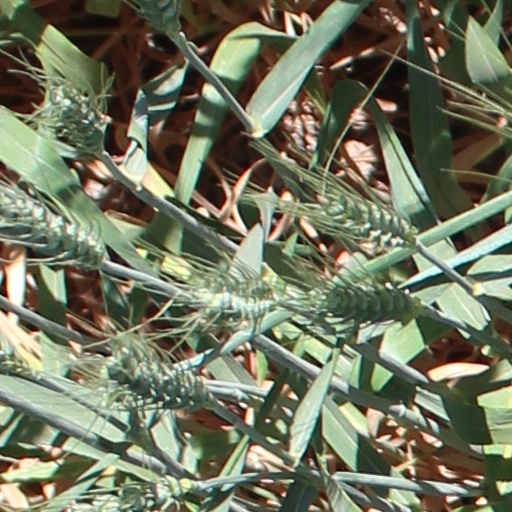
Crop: wheat